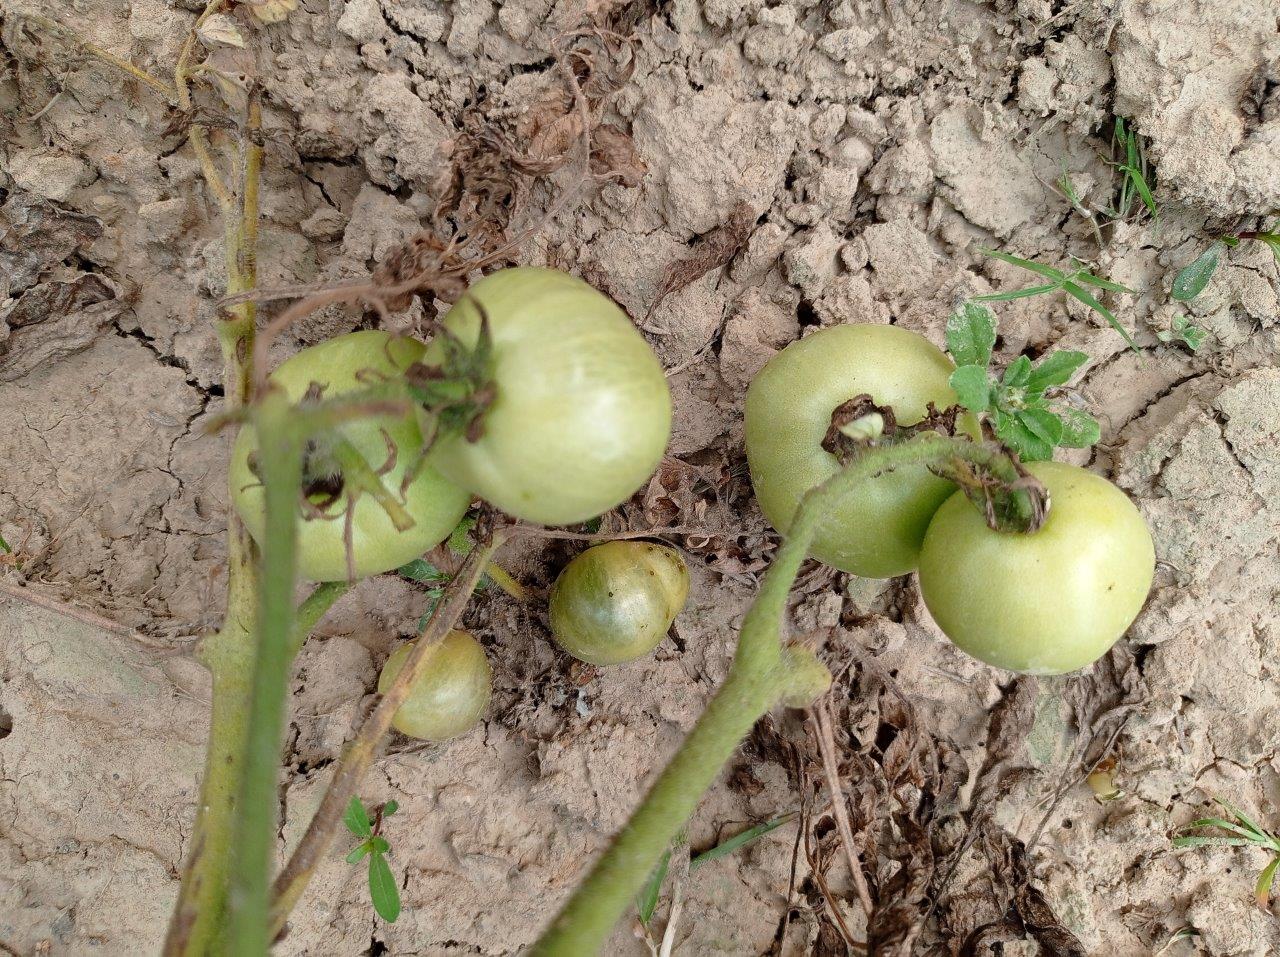
Maturity: Immature